Ninja Blade

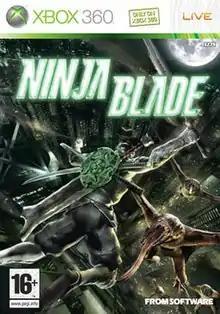
PAL territories Xbox 360 cover

is a 2009 action game developed by FromSoftware and published by Microsoft Game Studios for Xbox 360 and Windows.